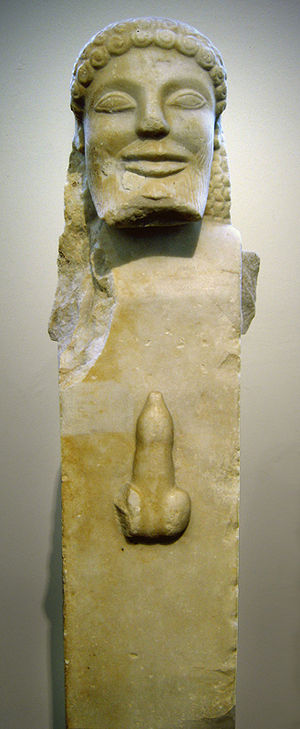
Hermes / Se også
Hermes er handelens, købmændenes og tyvenes gud i græsk mytologi. Hermes' symbol er enten bevingede sko eller en vinget stav, ofte omslynget af slanger. Derudover ses han ofte med en heroldstav.